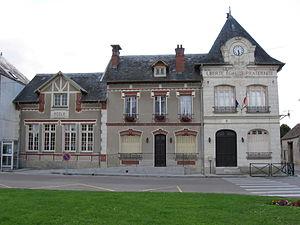
Mairie-école de Chevrainvilliers. (département de la Seine et Marne, région Île-de-France).
Chevrainvilliers est une commune française située dans le département de Seine-et-Marne en région Île-de-France.